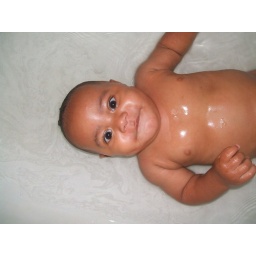
I think there's water in my ears..nope it's the ocean